Describe the emotion expressed in this image:  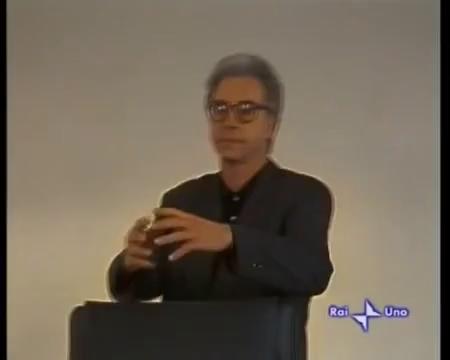
This person displays Suffering, valence and arousal with low intensity.